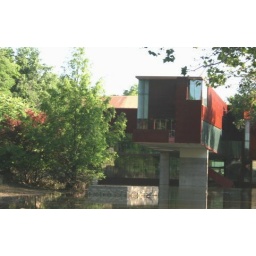
New art building in water